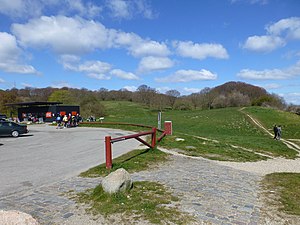
Moesgård Strand
Kiosken, og bag den, Strandmarken ved Moesgård Strand
Strandmarken ved Moesgaard Strand
Moesgård Strand er en strand ved Moesgård syd for Aarhus.